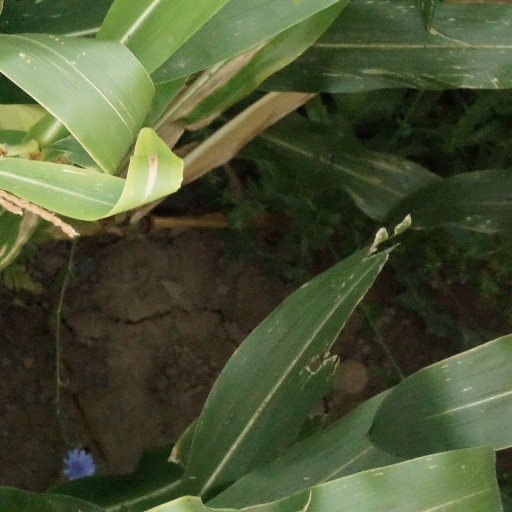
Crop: maize; corn